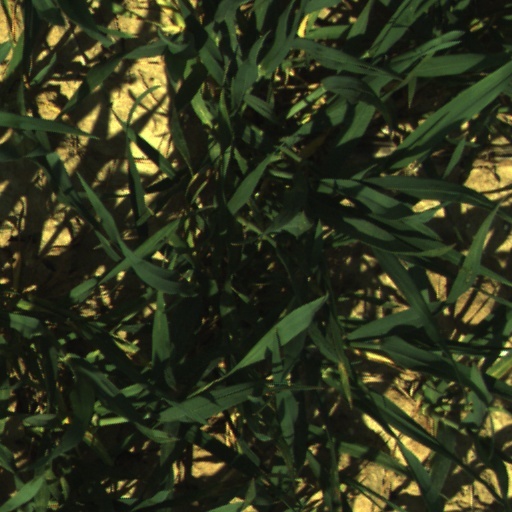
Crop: wheat